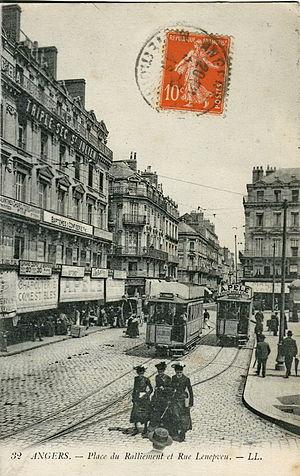
Carte postale ancienne éditée par LL, n°32
L’ancien tramway d'Angers est un ancien réseau de tramway urbain et périurbain inauguré en 1896. Il était composé en 1906 de six lignes urbaines et de deux lignes périurbaines vers Érigné et Trélazé. Il desservait principalement Angers et le sud de son agglomération avant sa fermeture en 1949 au profit de l'utilisation du bus.
La rue Lenepveu est une voie commerçante située dans le centre-ville d'Angers, en France. Elle s'étend sur 200 mètres, du nord-est au sud-ouest reliant la Rue du Mail, place du Pilori à la place du Ralliement.